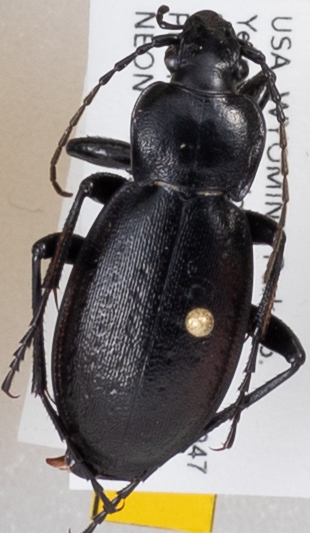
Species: Carabus taedatus
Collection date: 2019-08-21 04:00:00
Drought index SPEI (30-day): -0.072
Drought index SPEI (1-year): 0.498
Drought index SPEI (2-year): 1.058